List of Hot Country Songs number ones of 2011

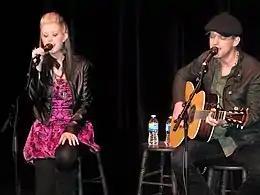
A woman with long blonde hair, wearing a purple dress, singing into a microphone, and a man wearing a cap singing and playing a guitar

Hot Country Songs is a chart that ranks the top-performing country music songs in the United States, published by "Billboard" magazine. In 2011, 34 different songs topped the chart in 52 issues of the magazine, based on weekly airplay data from country music radio stations compiled by Nielsen Broadcast Data Systems.